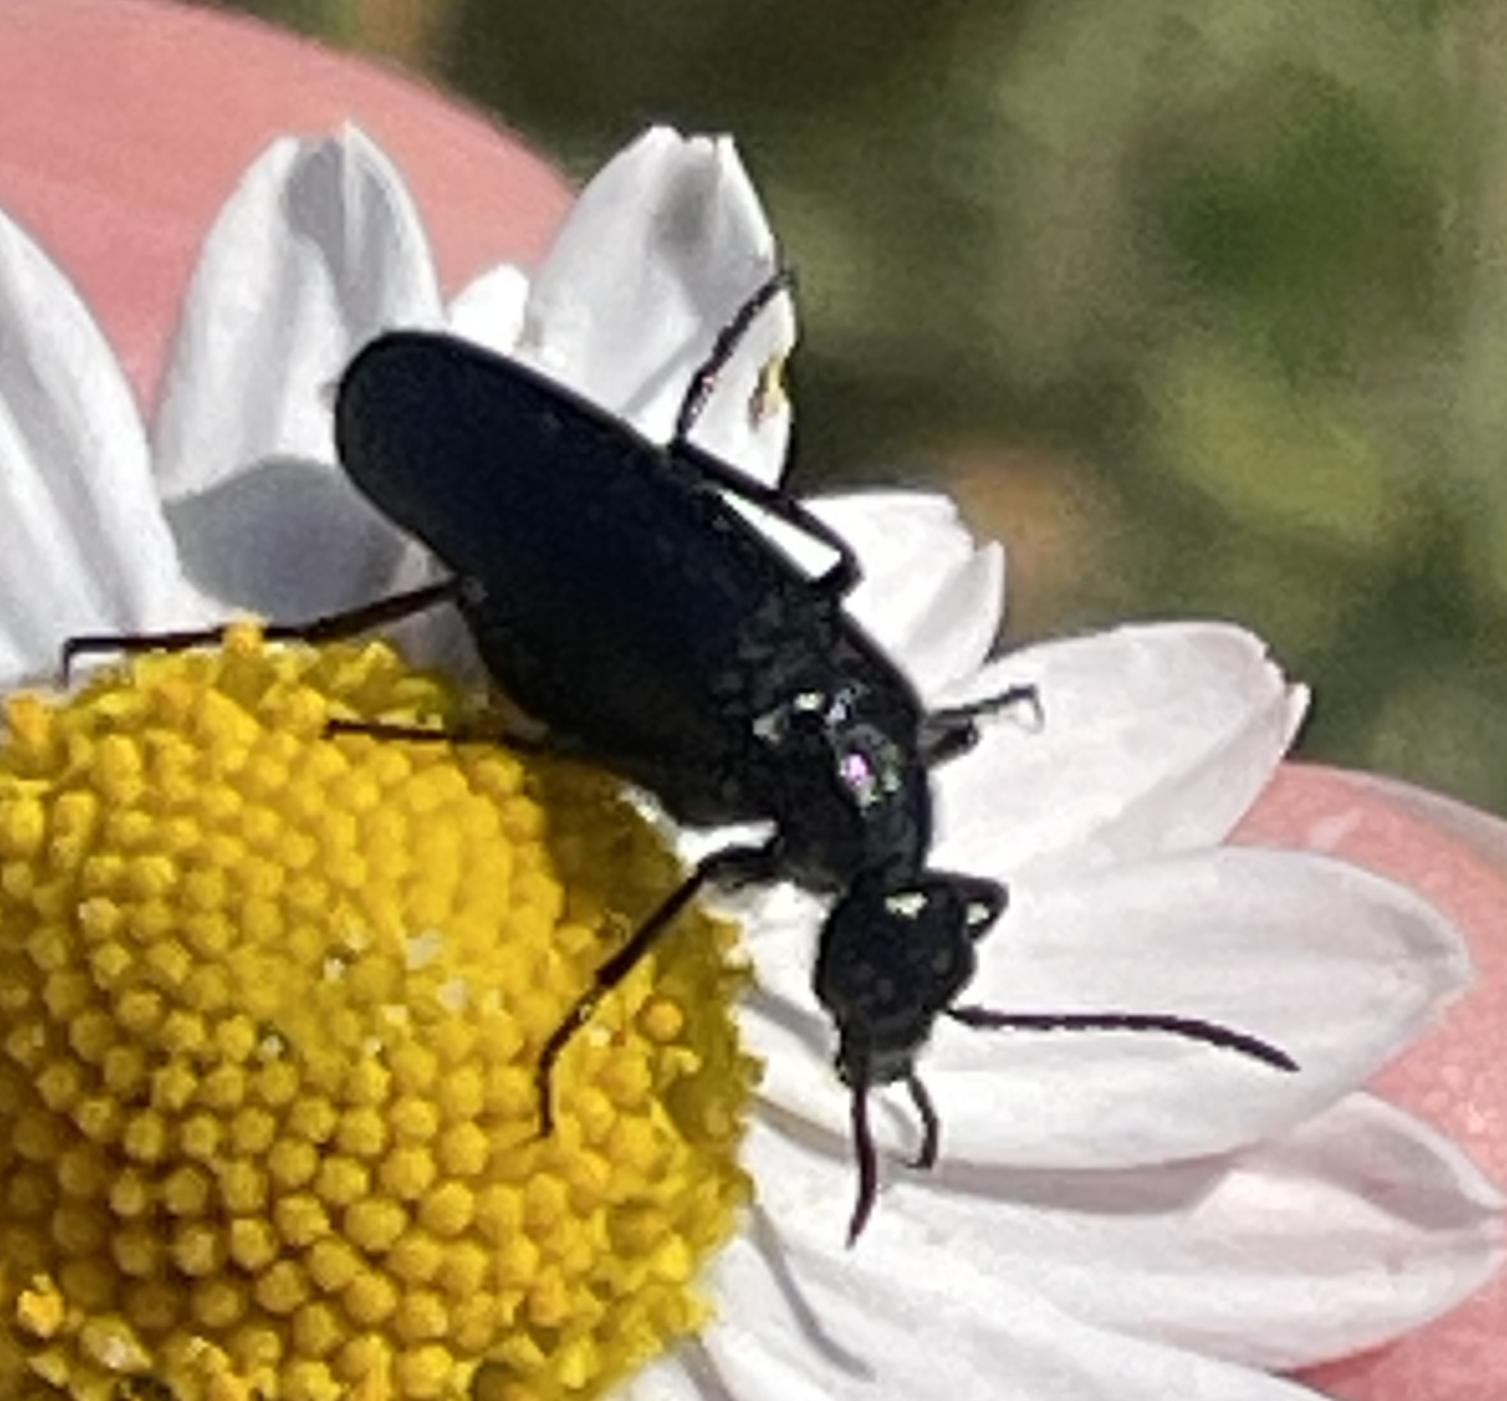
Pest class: occasional_pest